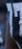
Number: 7